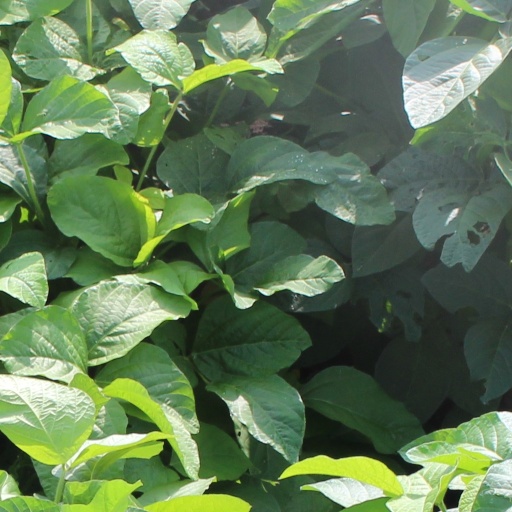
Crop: soybean